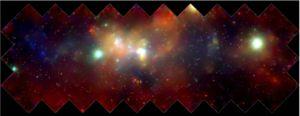
Vieille de plusieurs milliers d'années d'histoire, l’astronomie est probablement une des plus anciennes des sciences naturelles, ses origines remontant au-delà de l'Antiquité, dans les pratiques religieuses préhistoriques.